County and duchy of Aumale

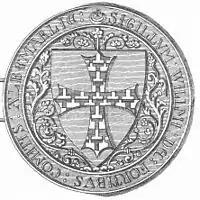
Seal of William de Forz, 4th Earl of Albemarle. Arms: A cross patonce

Aveline married Edmund Crouchback, 1st Earl of Lancaster, in 1269, but she died without issue in 1274. A claim upon the inheritance by John de Eston (de Ashton) was settled in 1278 with the surrender of the earldom to the Crown.